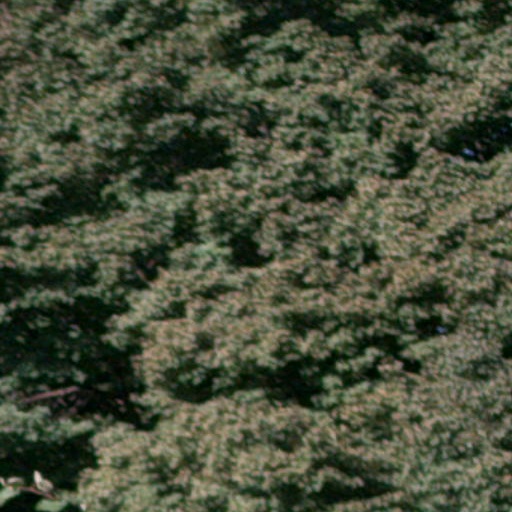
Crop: cassava